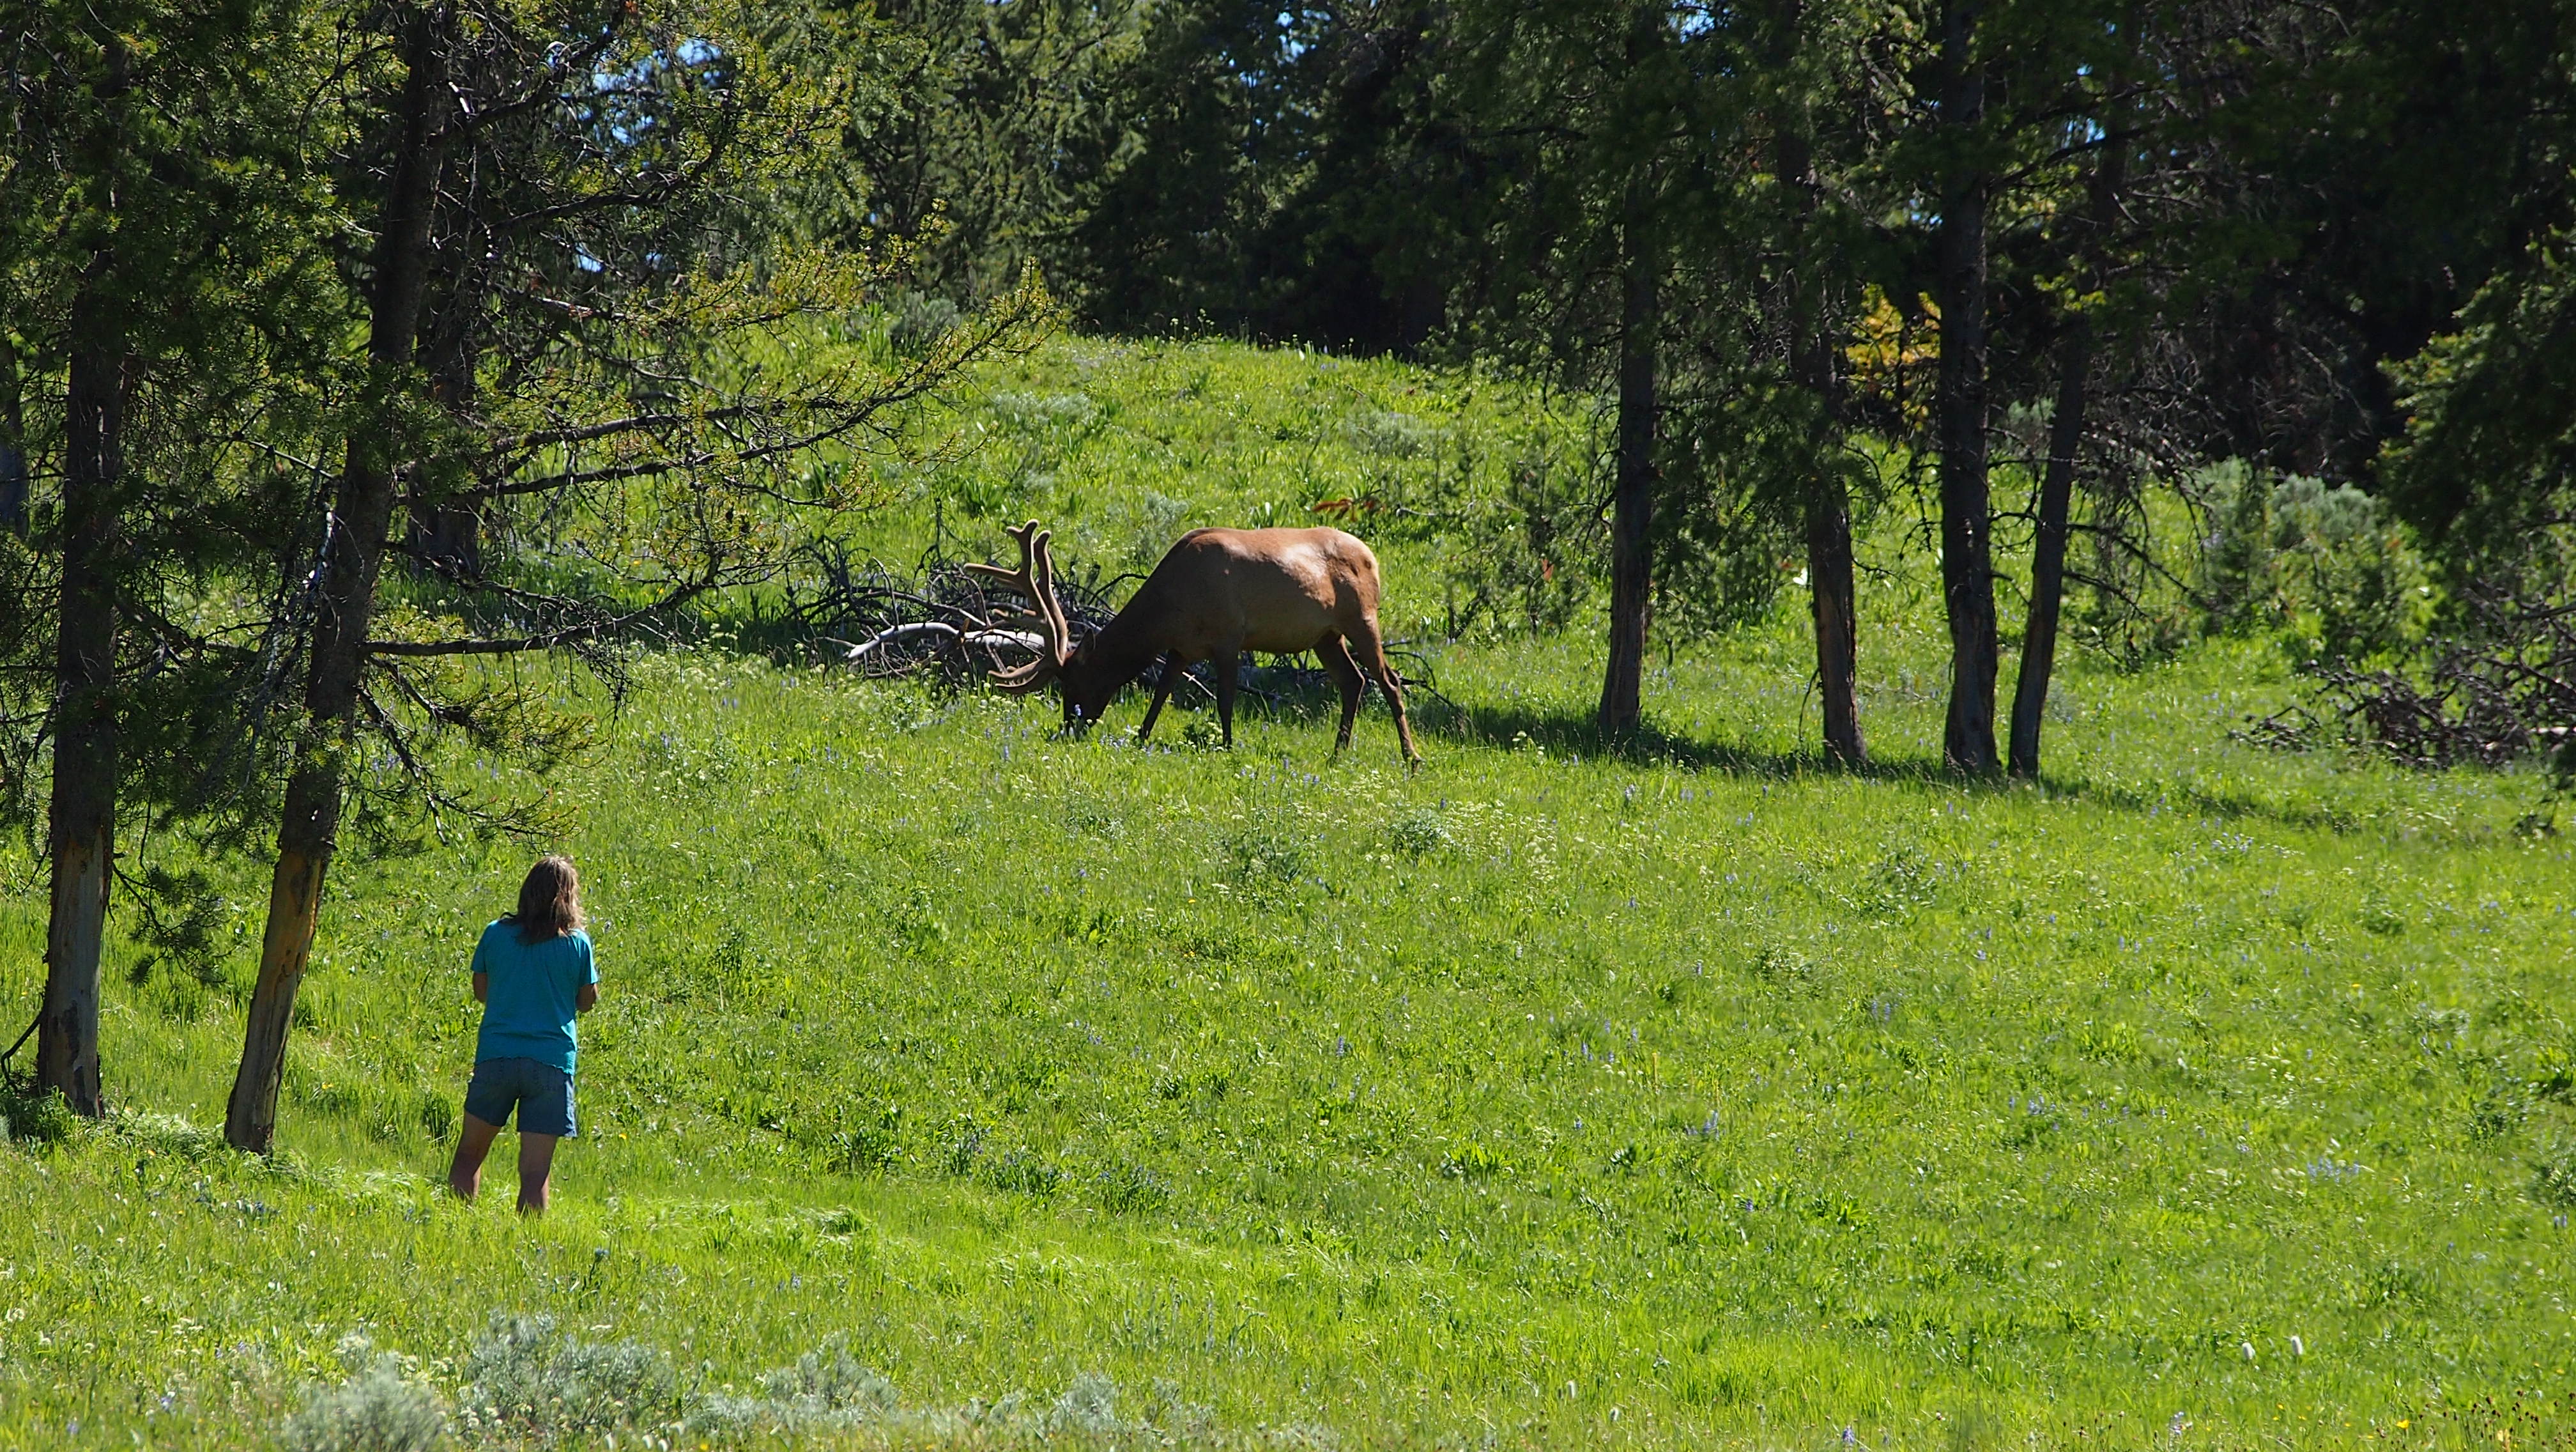
nature, grass, meadow, prairie, spring, pasture, grazing, yellowstone, creativecommons, grassland, animals, bison, woodland, habitat, ecosystem, epm1, gysers, rural area, natural environment, cattle like mammal